Sergio Henao

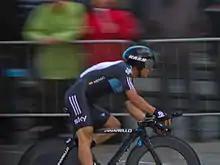
Henao in the opening time trial of the 2012 Giro d'Italia

In May, Henao was selected to be part of 's Giro d'Italia squad. He performed strongly in his first grand tour, with two top ten stage finishes (4th on Stage 15, 9th on Stage 20), he also wore the White Jersey of the best young rider for two days, taking the jersey over from, and relinquishing it to teammate and eventual classification winner Urán. Henao performed strongly in the final time trial moving up two places on the overall classification to finish ninth, and second in the young rider classification. Following the Giro, Henao rode the Tour de Pologne, where he finished third overall after finishing second on Stage 6. He represented Colombia in the Olympic Road Race and finished 16th. He then went on to finish second overall in the Vuelta a Burgos. Henao also rode then Vuelta a España in support of Chris Froome, and finished 14th overall. He then participated in the UCI Road World Race Championships, finishing ninth in the Road Race. Henao rounded off an impressive season with fifth place in the Giro di Lombardia.